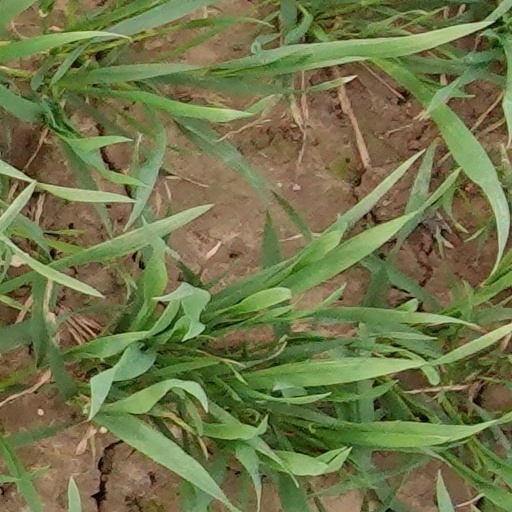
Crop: wheat